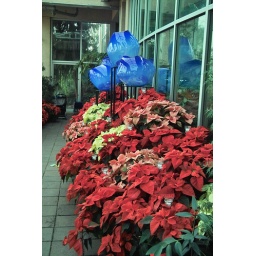
glass plants by Chihuly, Atlanta botanical garden